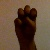
The image shows a hand gesture representing the letter 'E' in Indian Sign Language.